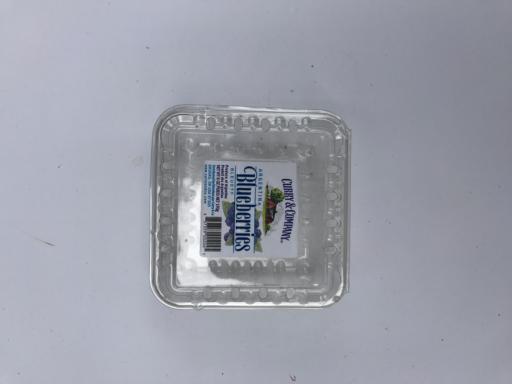
Waste category: plastic